Dejan Damjanović

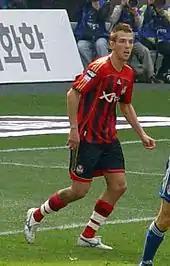
Damjanović in 2008

Damjanović signed a contract with FC Seoul on 7 December 2007. He was the second highest scorer in 2007, 2008 and 2009 K League. With 23 goals for Seoul in 2011 season, he was crowned the league's top scorer. In July 2009, he managed to score two goals against Manchester United in United's Asian tour. However, FC Seoul lost 3–2, United's goals being scored by Wayne Rooney, Federico Macheda and Dimitar Berbatov.